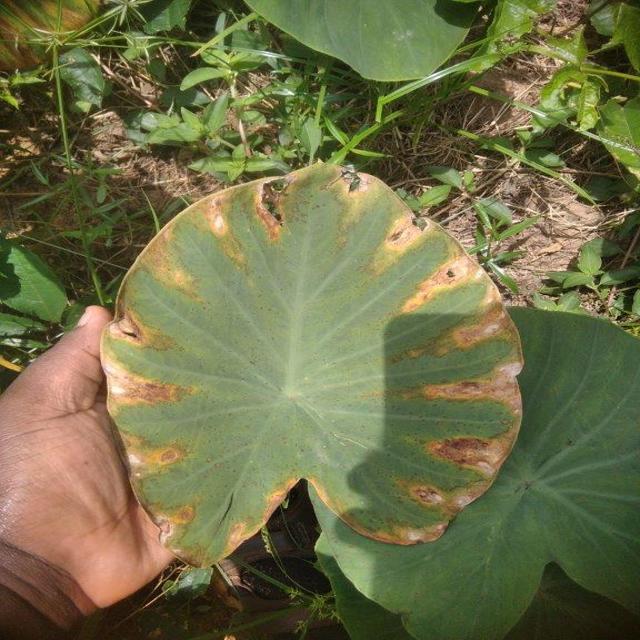
Label: Mid_Blight